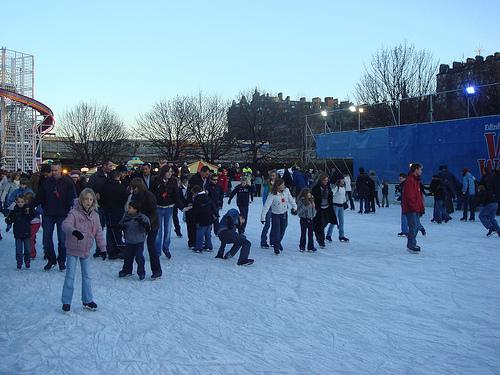
Weather: snow or frosty